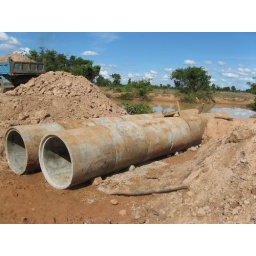
culverts that will allow water to flow through in the rainy season and enable villagers to use Orung road